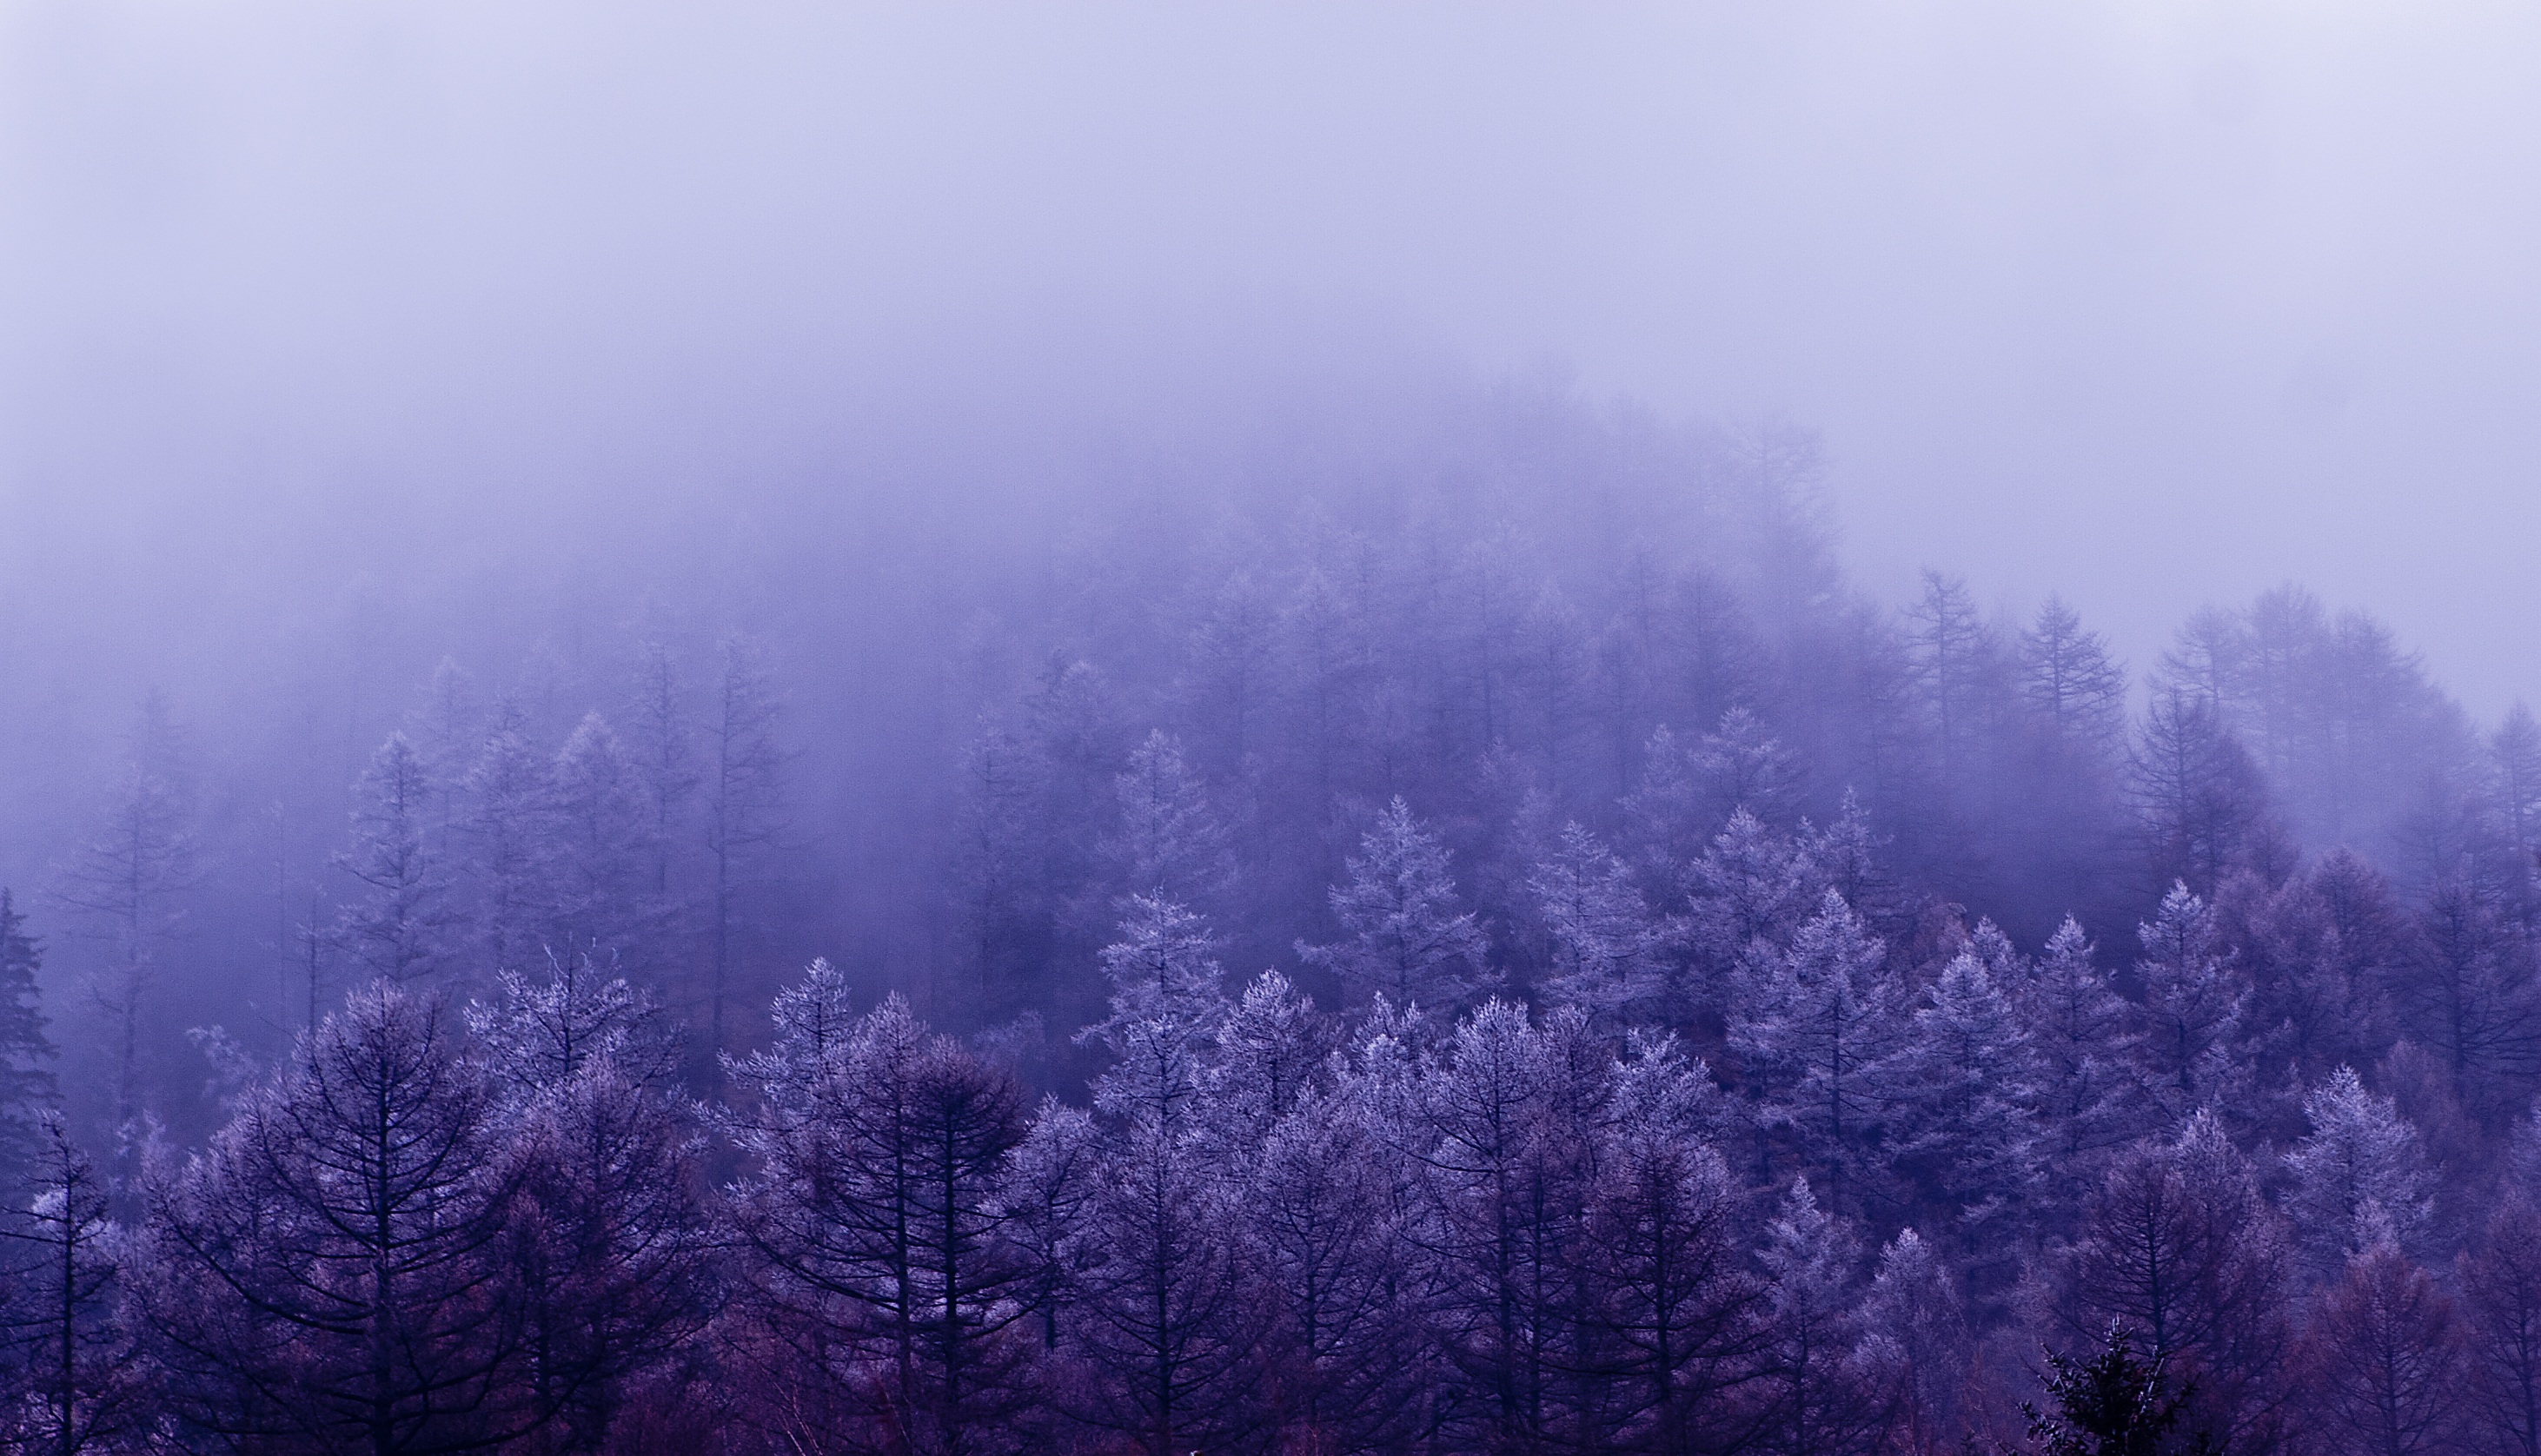
landscape, tree, nature, forest, branch, mountain, snow, cold, winter, cloud, sky, fog, sunrise, mist, sunlight, morning, frost, dawn, atmosphere, weather, haze, snow mountain, freezing, ching ming, atmospheric phenomenon, shanxi